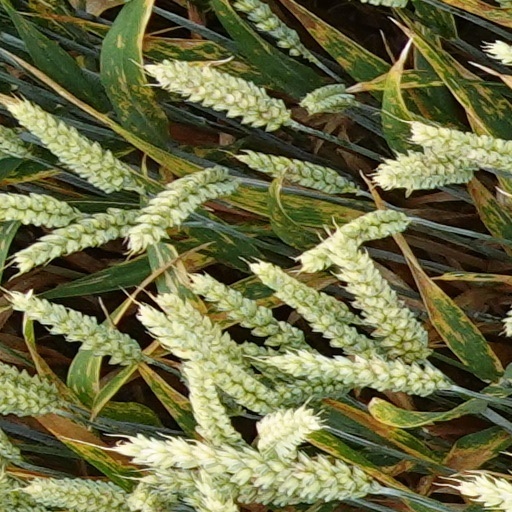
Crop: wheat